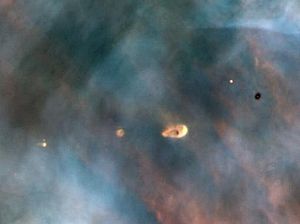
Solens dannelse og udvikling / Solens dannelse
Billede taget af Hubble-rumteleskopet af protoplanetariske skiver i Oriontågen, en flere lysår stor "stjernefødestue", som sandsynligvis er meget lig den urtåge, som Solen dannedes af.
Solens dannelse og udvikling hænger nøje sammen med solsystemets dannelse og udvikling, fordi de har fælles oprindelse, og fordi det er Solens udvikling i tidens løb, som er afgørende for solsystemets skæbne. Solens lange levetid kan opdeles i en række faser: